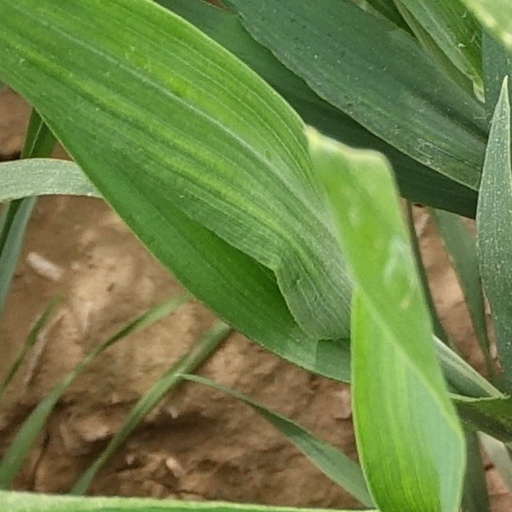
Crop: wheat